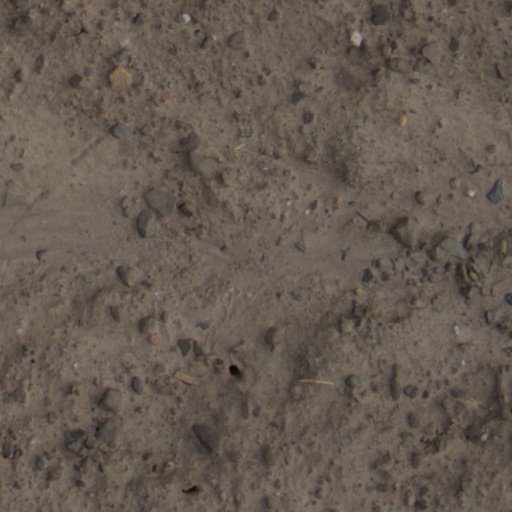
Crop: wheat